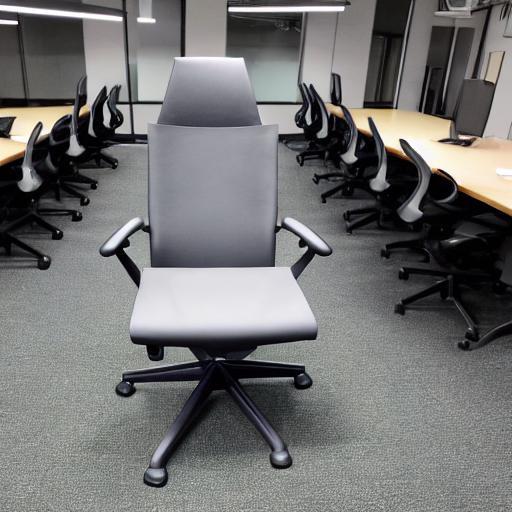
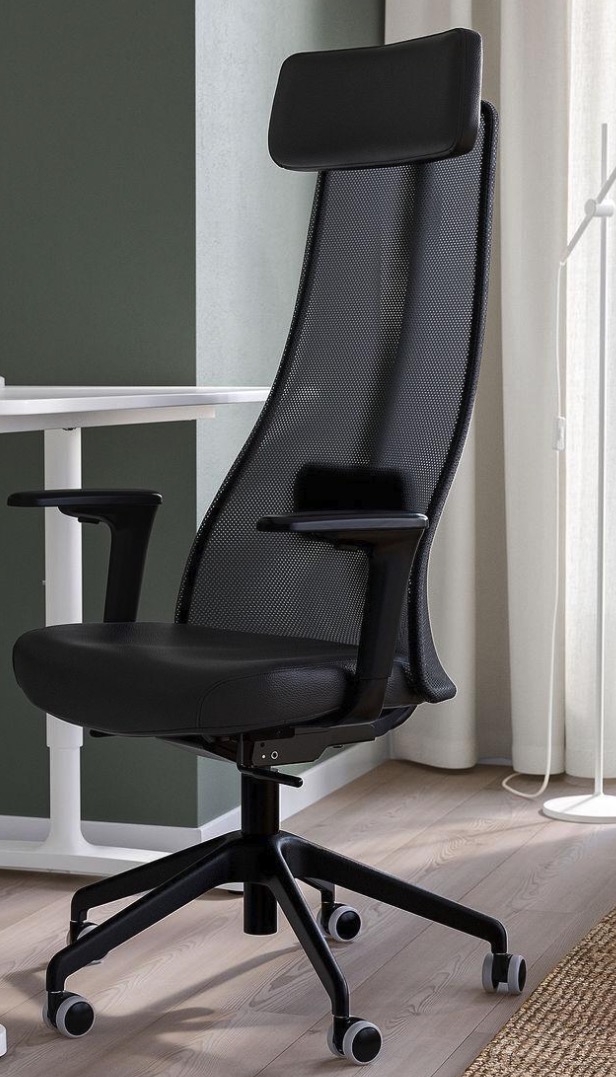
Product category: items_chair
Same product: no